Musashi University

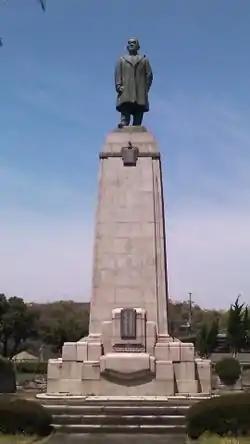
Nezu Kaichirō

The university has faculties of economics established in 1949, humanities established in 1969, and sociology established in 1997, as well as three graduate schools.